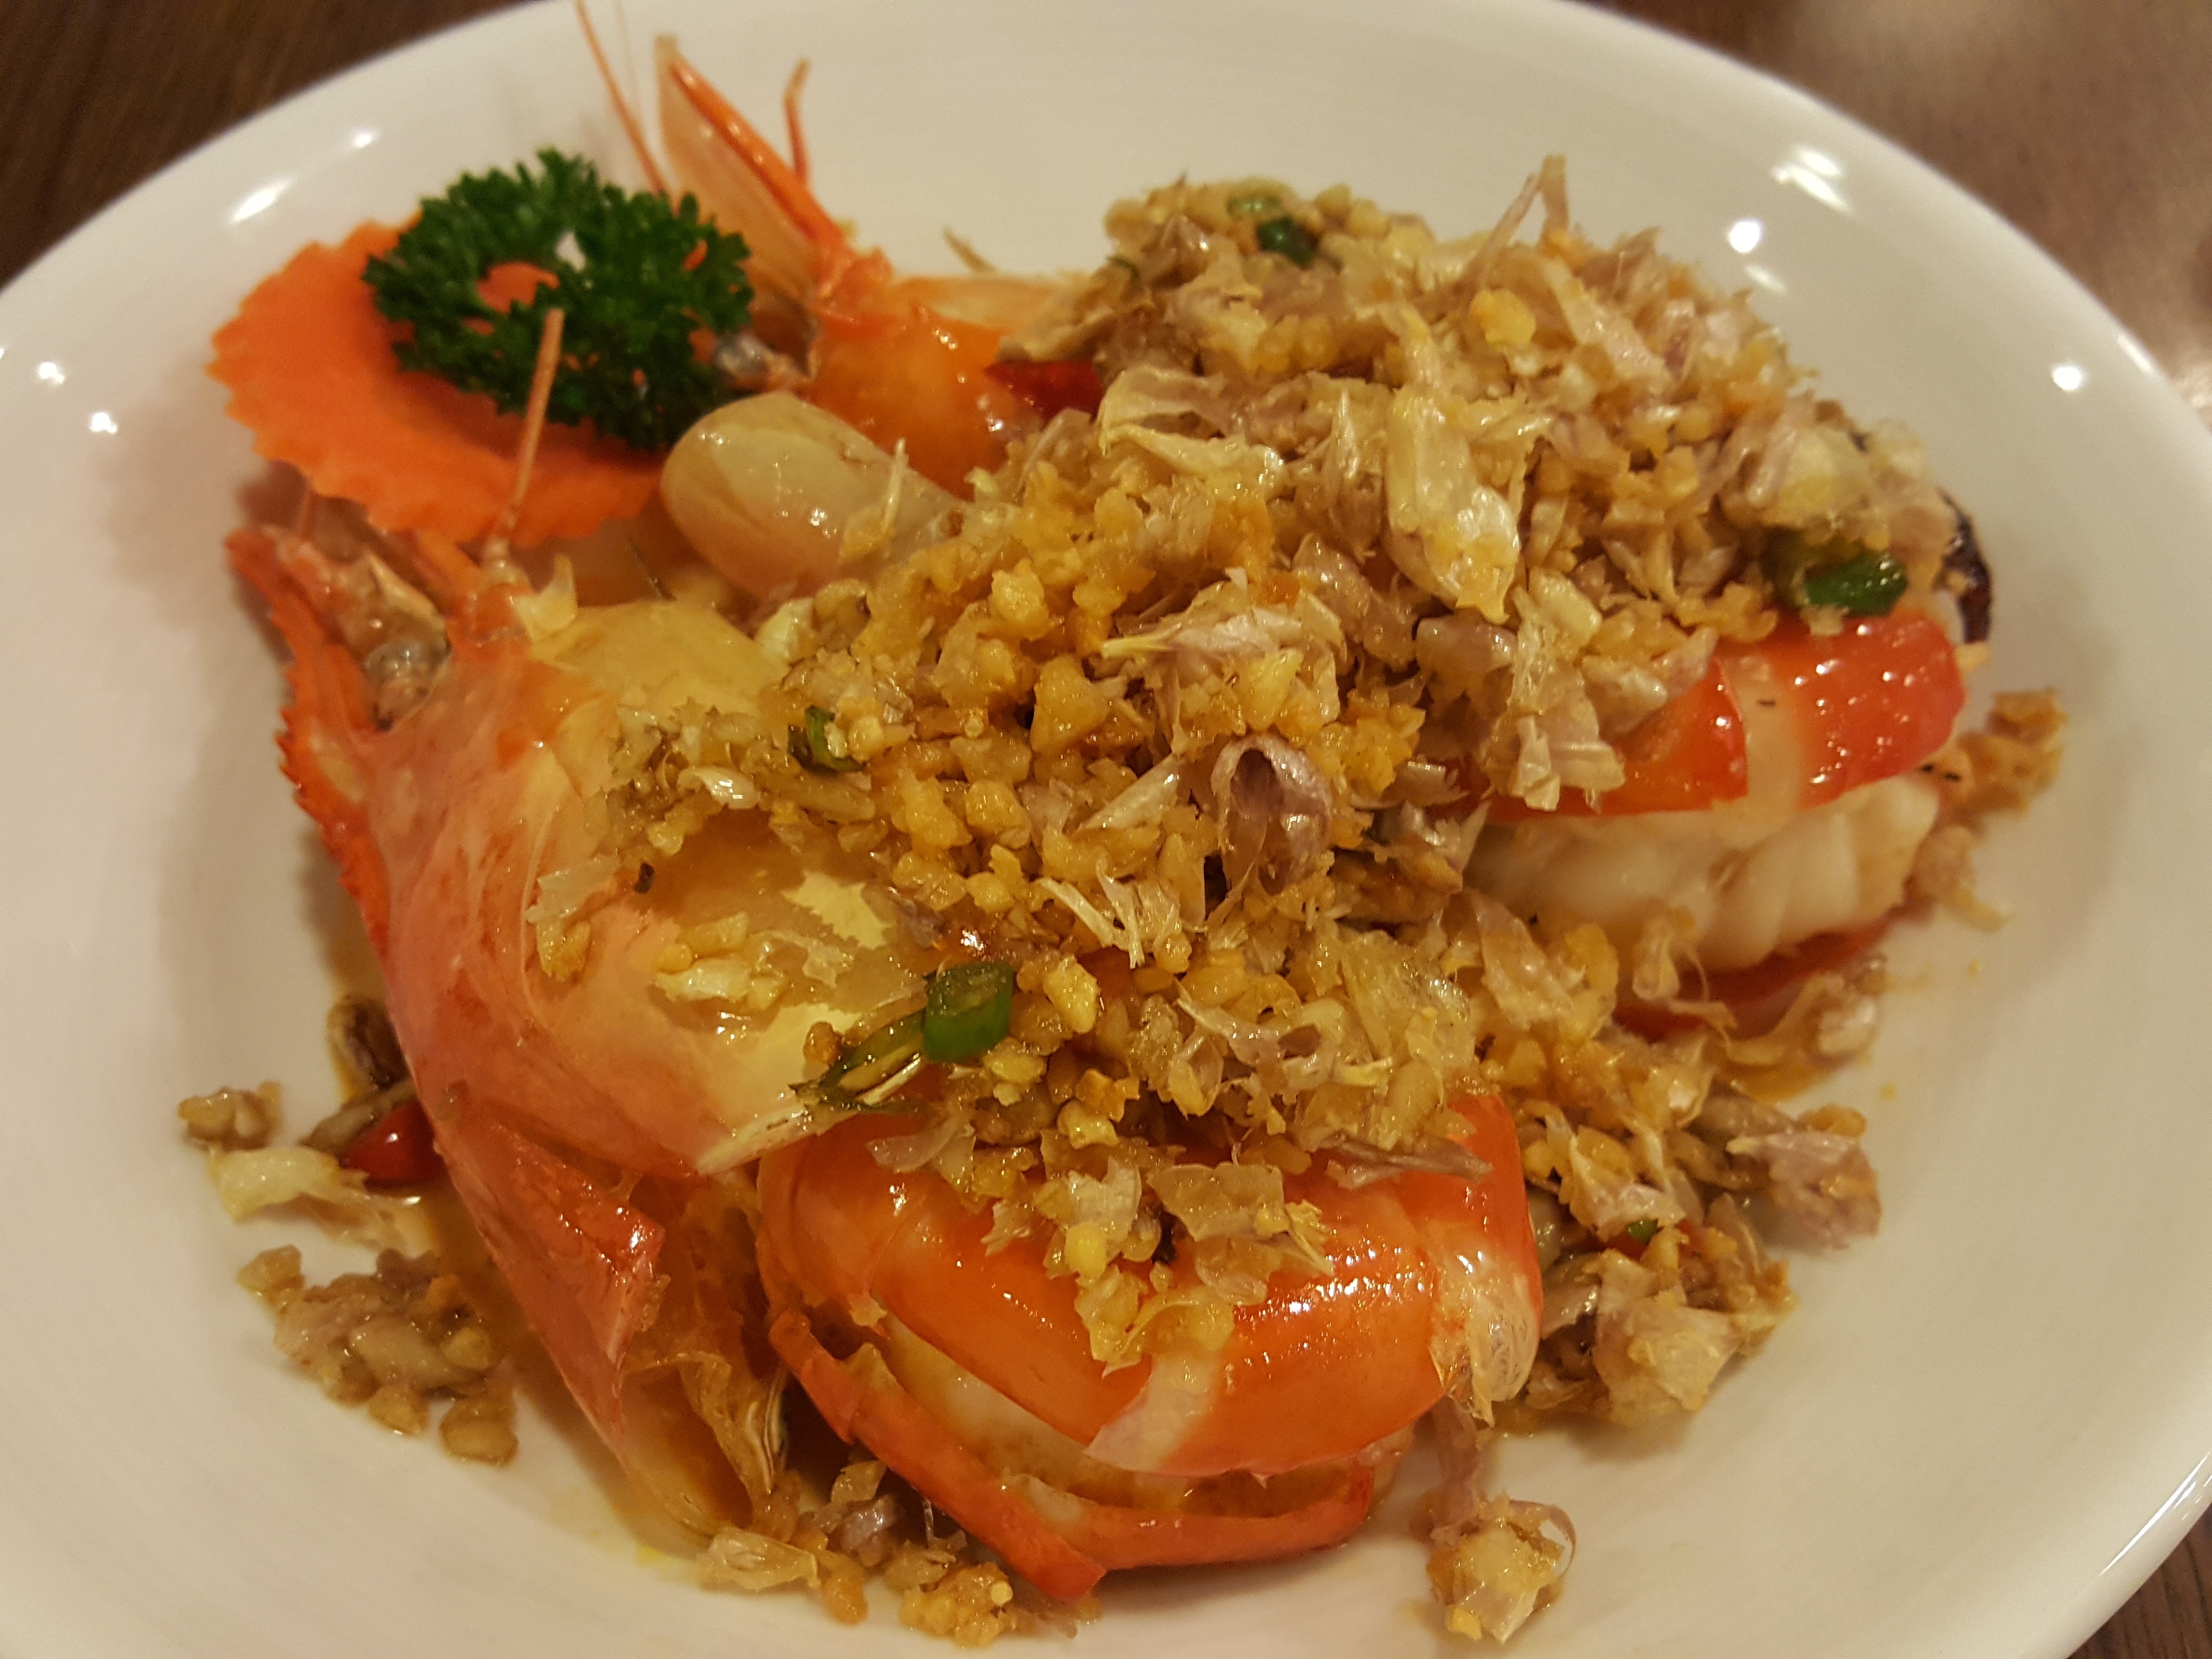
dish, meal, food, produce, seafood, fish, cuisine, delicious, rice, asian food, fried rice, thai, pad thai, thai food, nasi goreng, chinese food, southeast asian food, thai fried rice